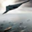
Label: airplane